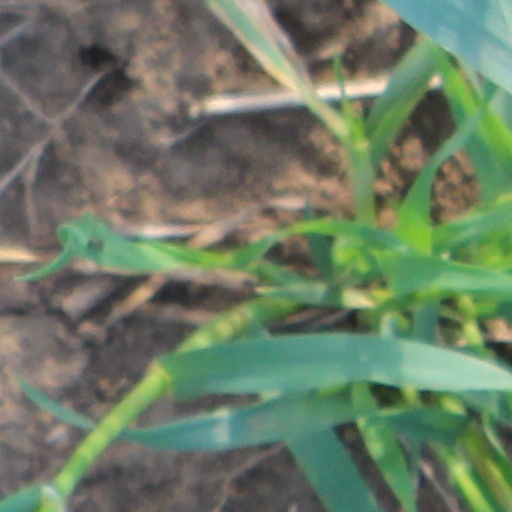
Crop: wheat